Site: brandenburg
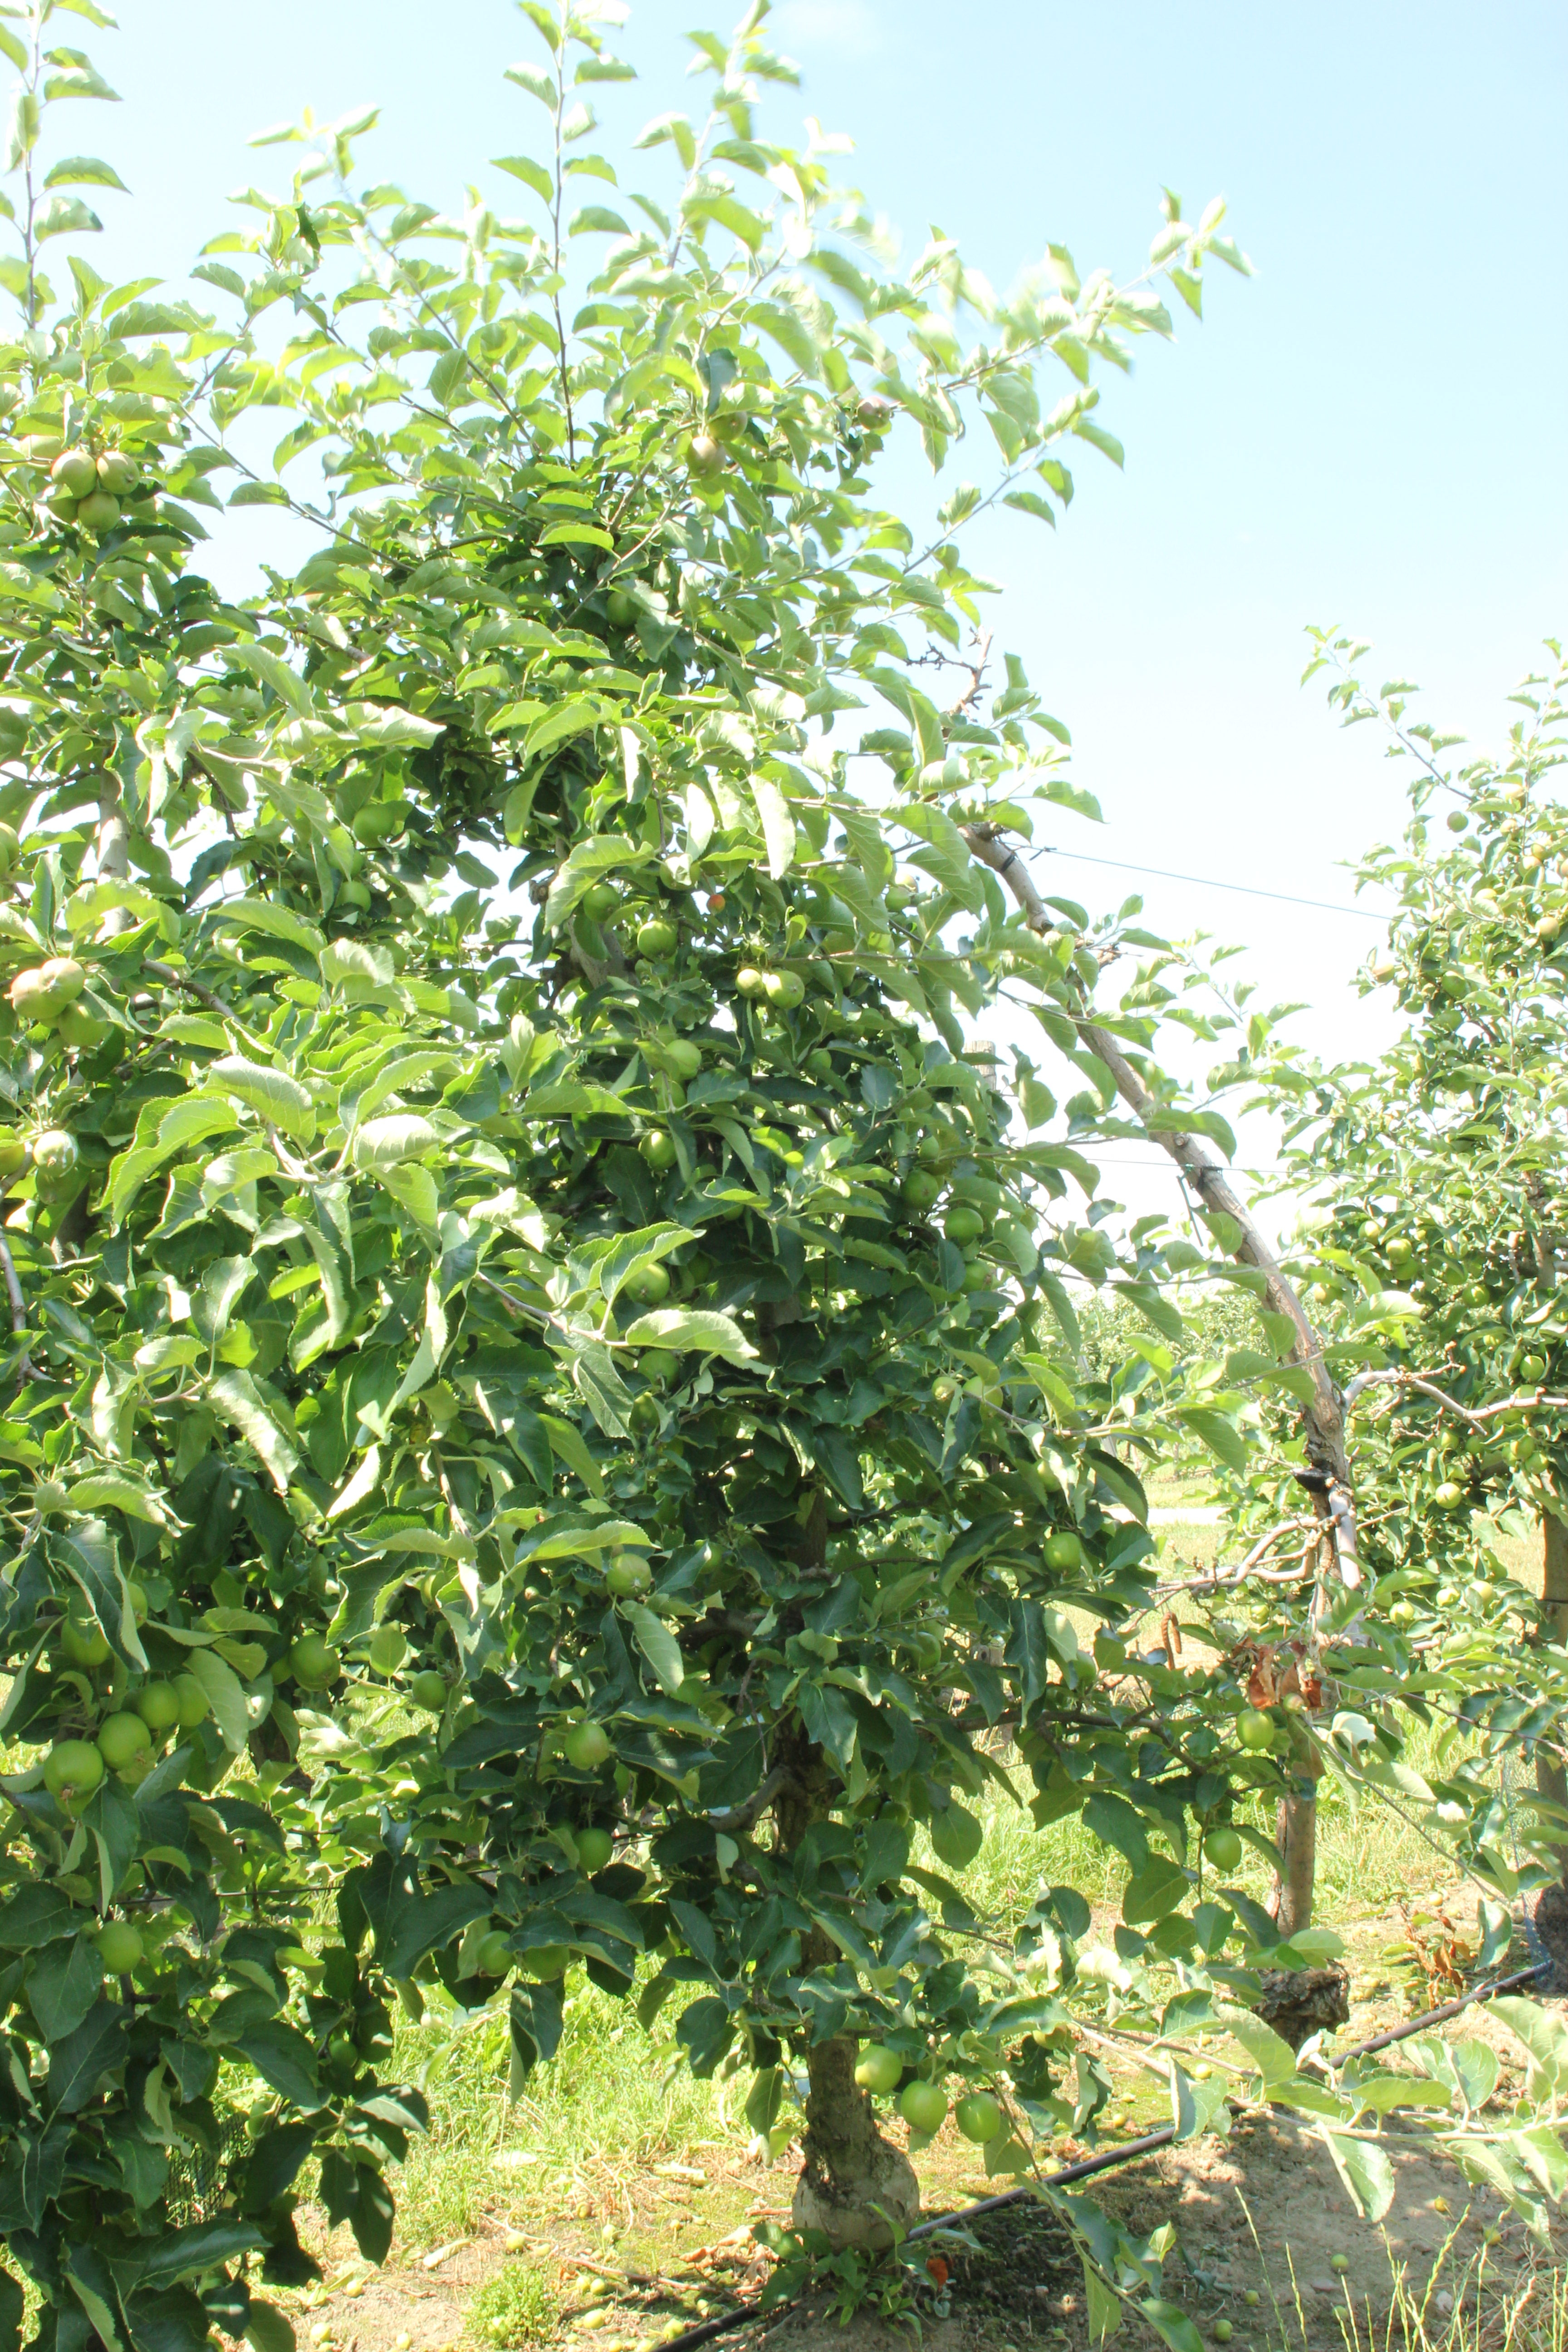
Growth stage (BBCH 74): Development of fruit